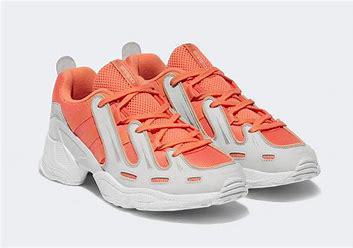
Brand: Adidas
Model: EQT Gazelle